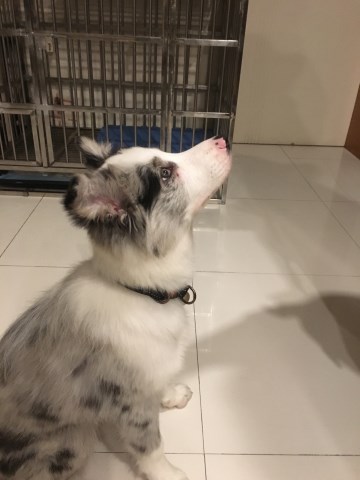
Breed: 2594-n000109-Border_collie